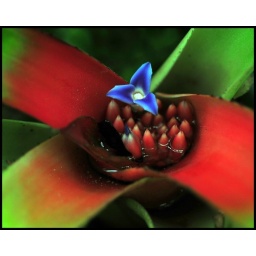
This little blue flower was so pretty in the middle of this bromeliad in the orchid house.